Ineni (queen)

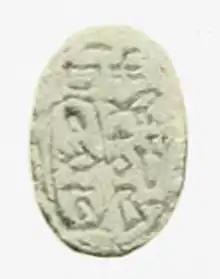
Scarab with the cartouche of Ineni in the British Museum.

Ineni (or Ini, Inni) was an ancient Egyptian queen who lived during the Thirteenth Dynasty (around 1700 BC).